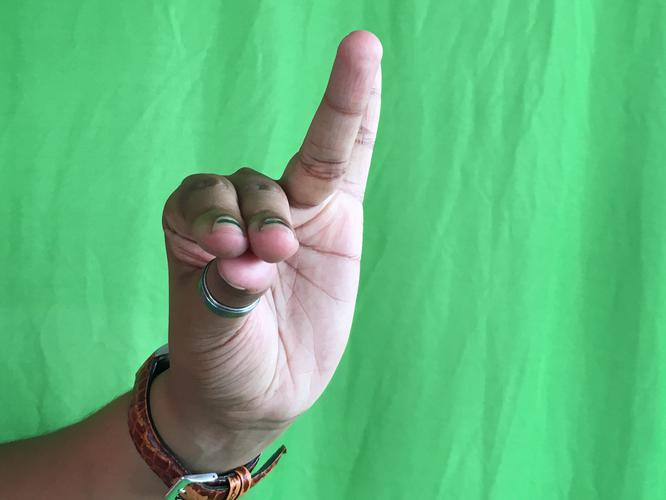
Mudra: Katakamukha_1
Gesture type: single_hand